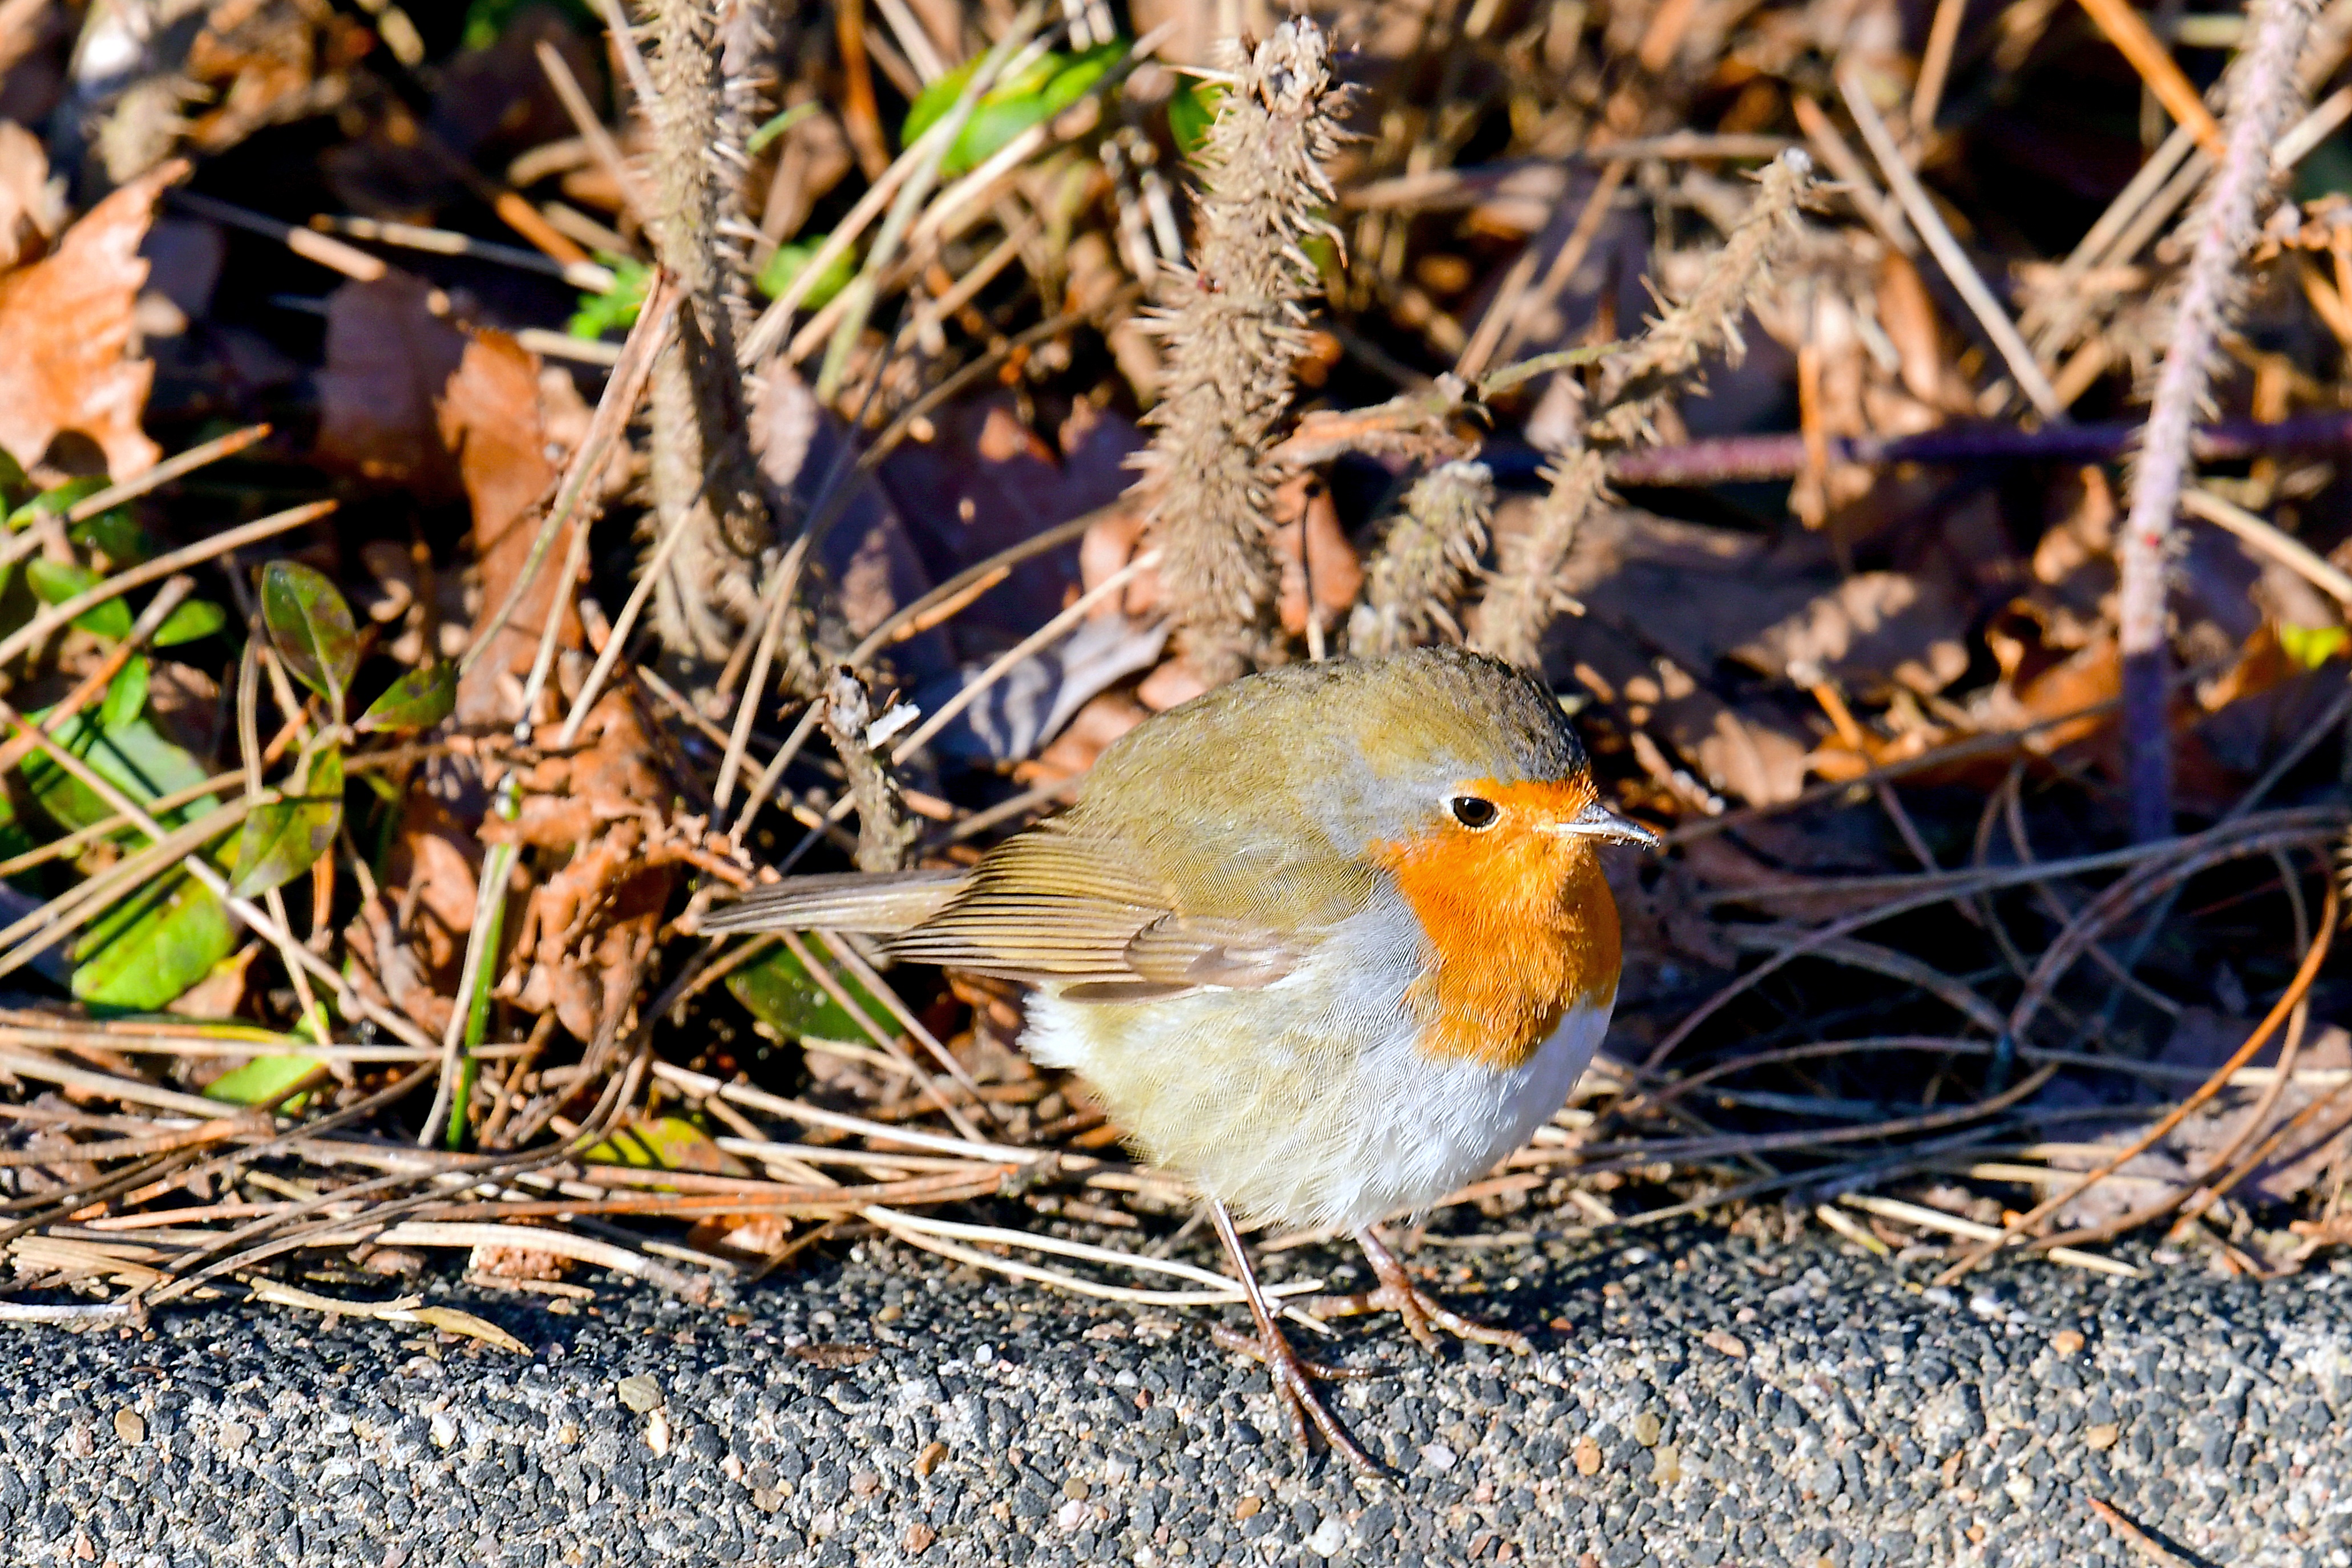
bird, wildlife, beak, robin, feather, fauna, birds, songbirds, wren, old world flycatcher, perching bird, emberizidae, european robin